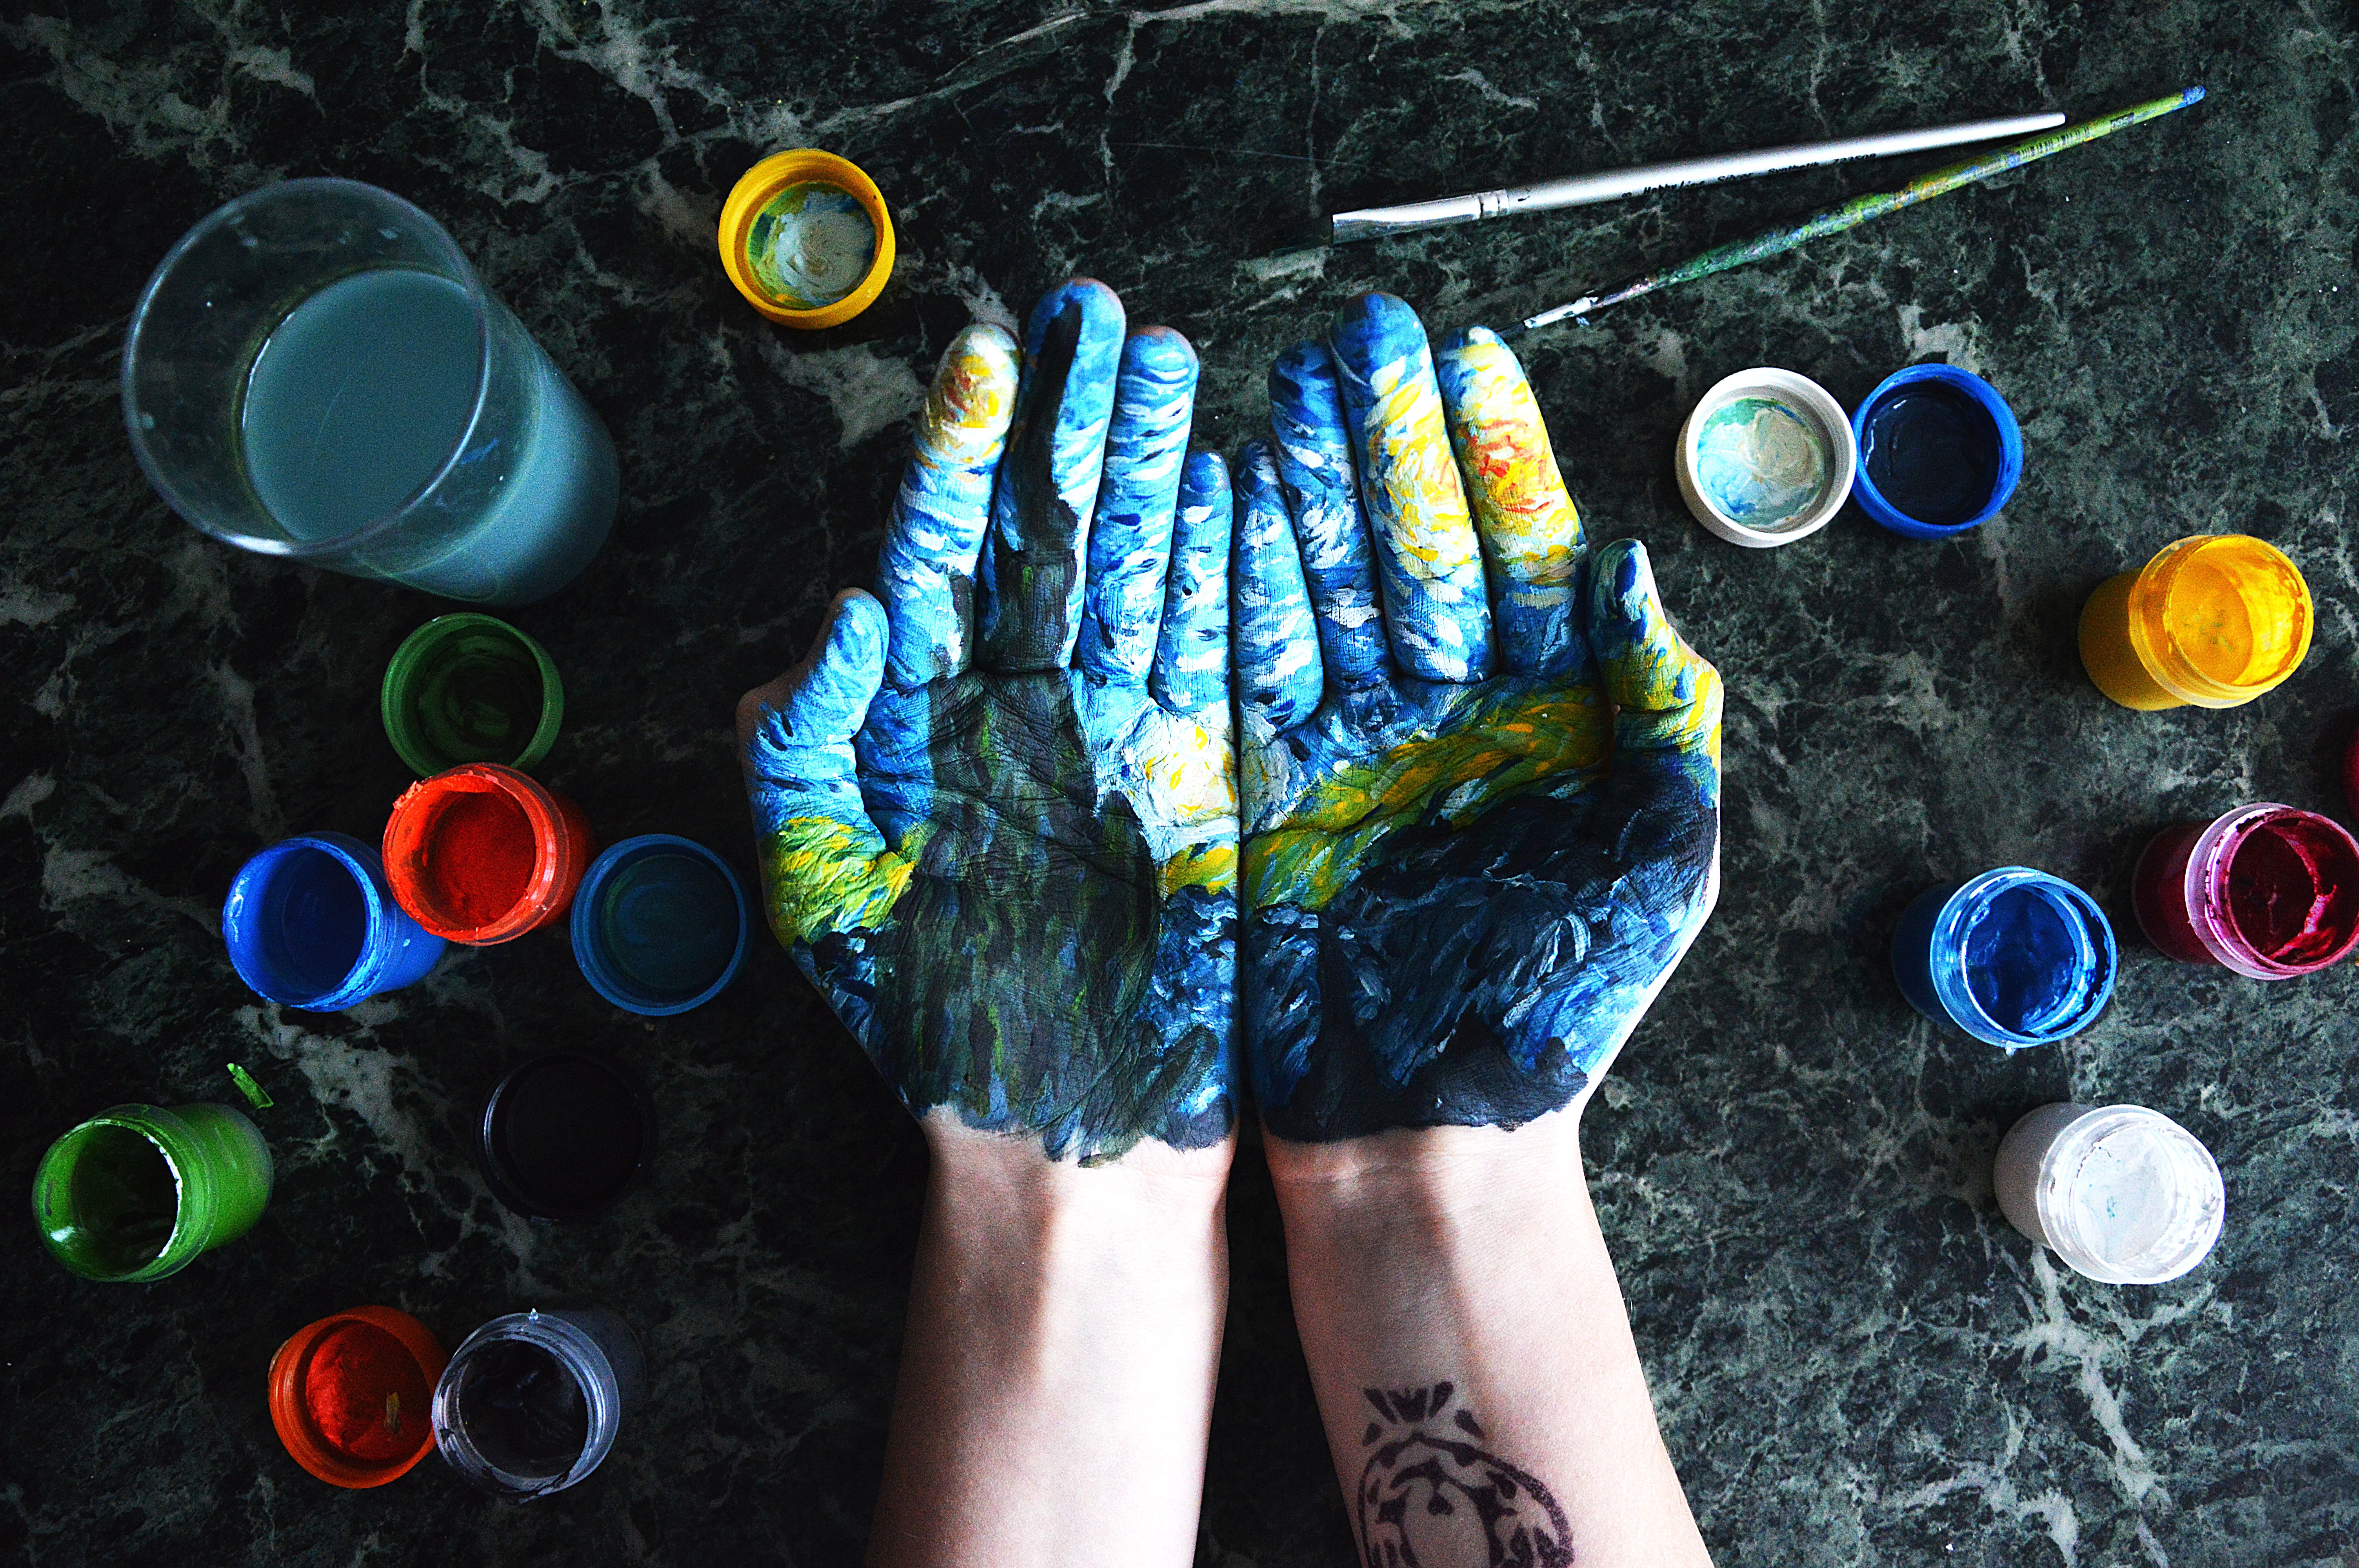
color, space, art, screenshot, computer wallpaper